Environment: lab
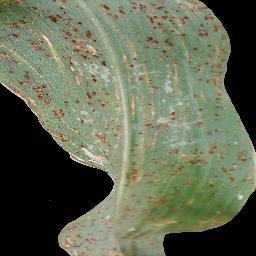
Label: common_rust